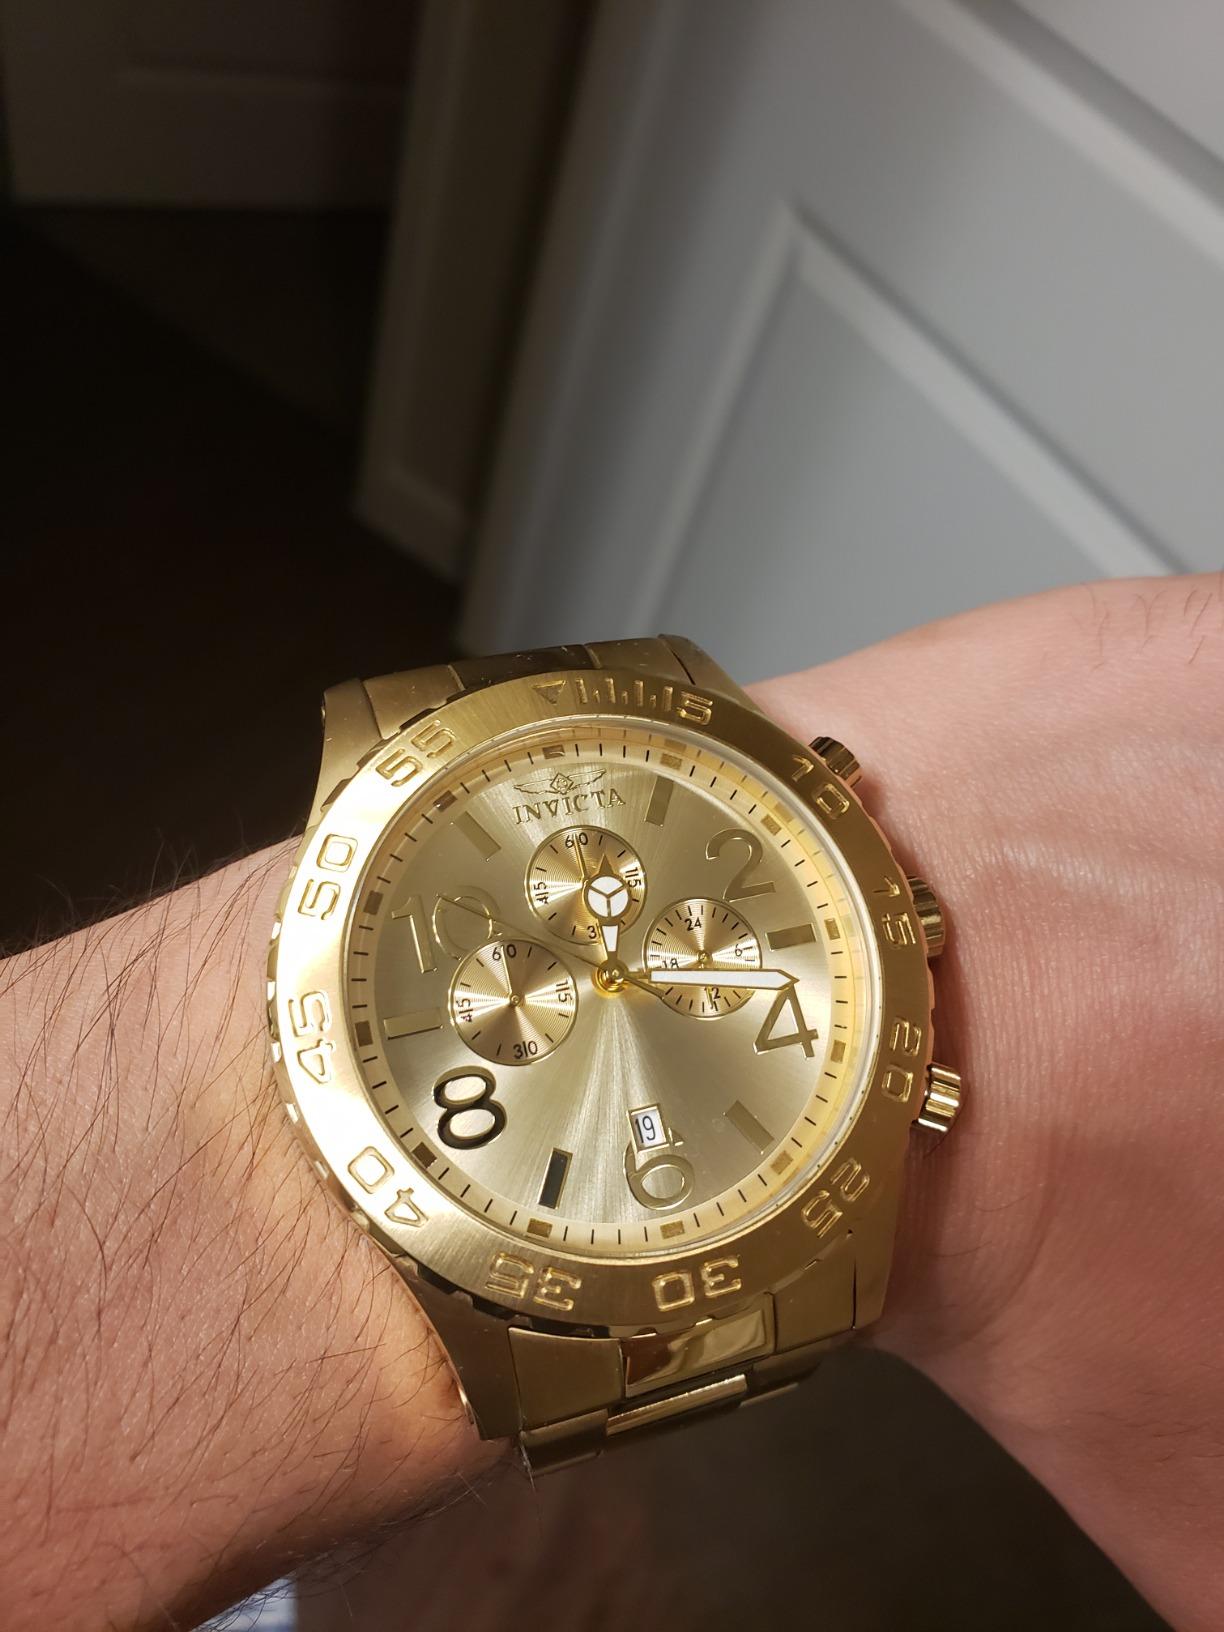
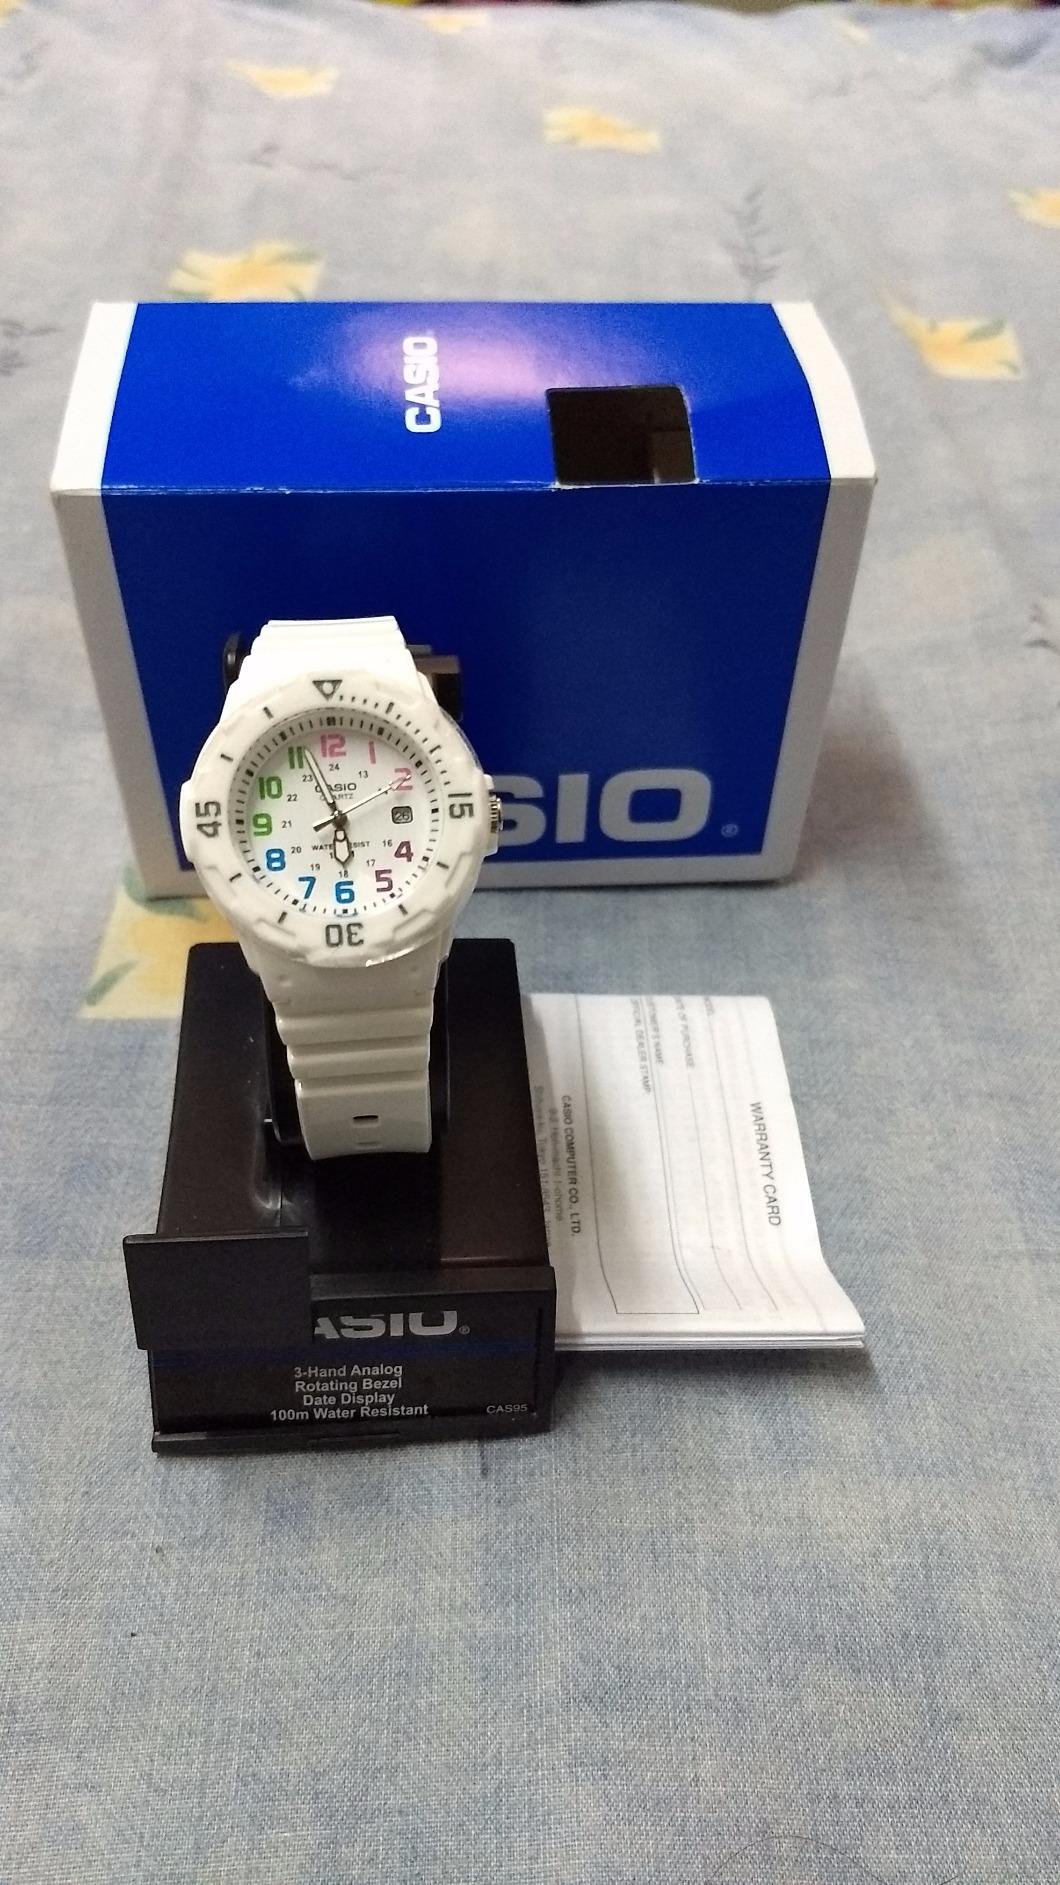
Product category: accessories_watch
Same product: no